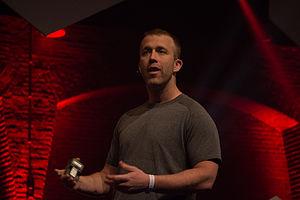
Tucker Max est un blogueur, écrivain et producteur américain né le 27 septembre 1975.